Wing T. Chao

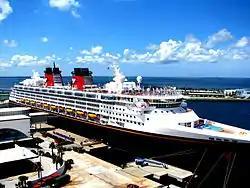
"Disney Wonder" docked at Port Canaveral

Chao served as a Director for Las Vegas Sands Corp. from July 2010 to November 2010. He continues to be a part of the advisory board.